Legislative history of United States four-star officers, 1899–1946

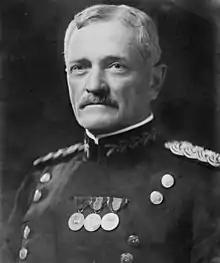
John J. Pershing, fifth four-star general in the United States Army, whose emergency World War I grade of general was made permanent in 1919 as General of the Armies.

Four-star grades reappeared in the Army in October 1917, when Congress authorized the chief of staff of the Army, Tasker H. Bliss, and the commander of the American Expeditionary Forces (AEF) in France, John J. Pershing, to hold the "ex officio" grades of general during the wartime emergency. The emergency generals of 1917 had the same annual pay of $10,000 as the designated admirals of 1915, as opposed to the $13,500 paid to the permanent generals of 1866, but were entitled to other privileges of an 1866 general such as the right to appoint aides with the rank and pay of a colonel of cavalry. The Comptroller General ruled in 1920 that the emergency four-star grade was a different office than the 1866 grade that was revived for Pershing in 1919.